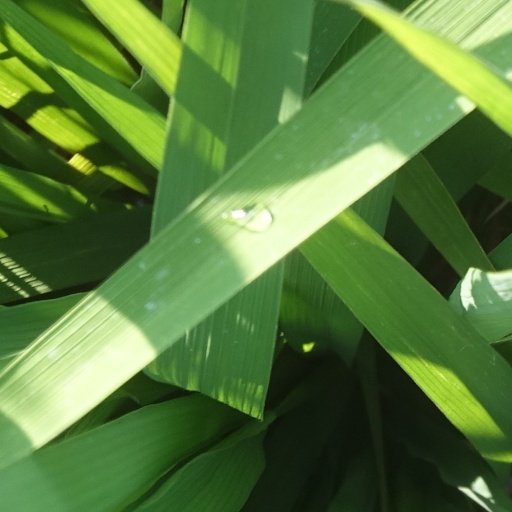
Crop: rice